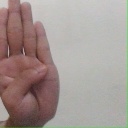
अक्षर: ब